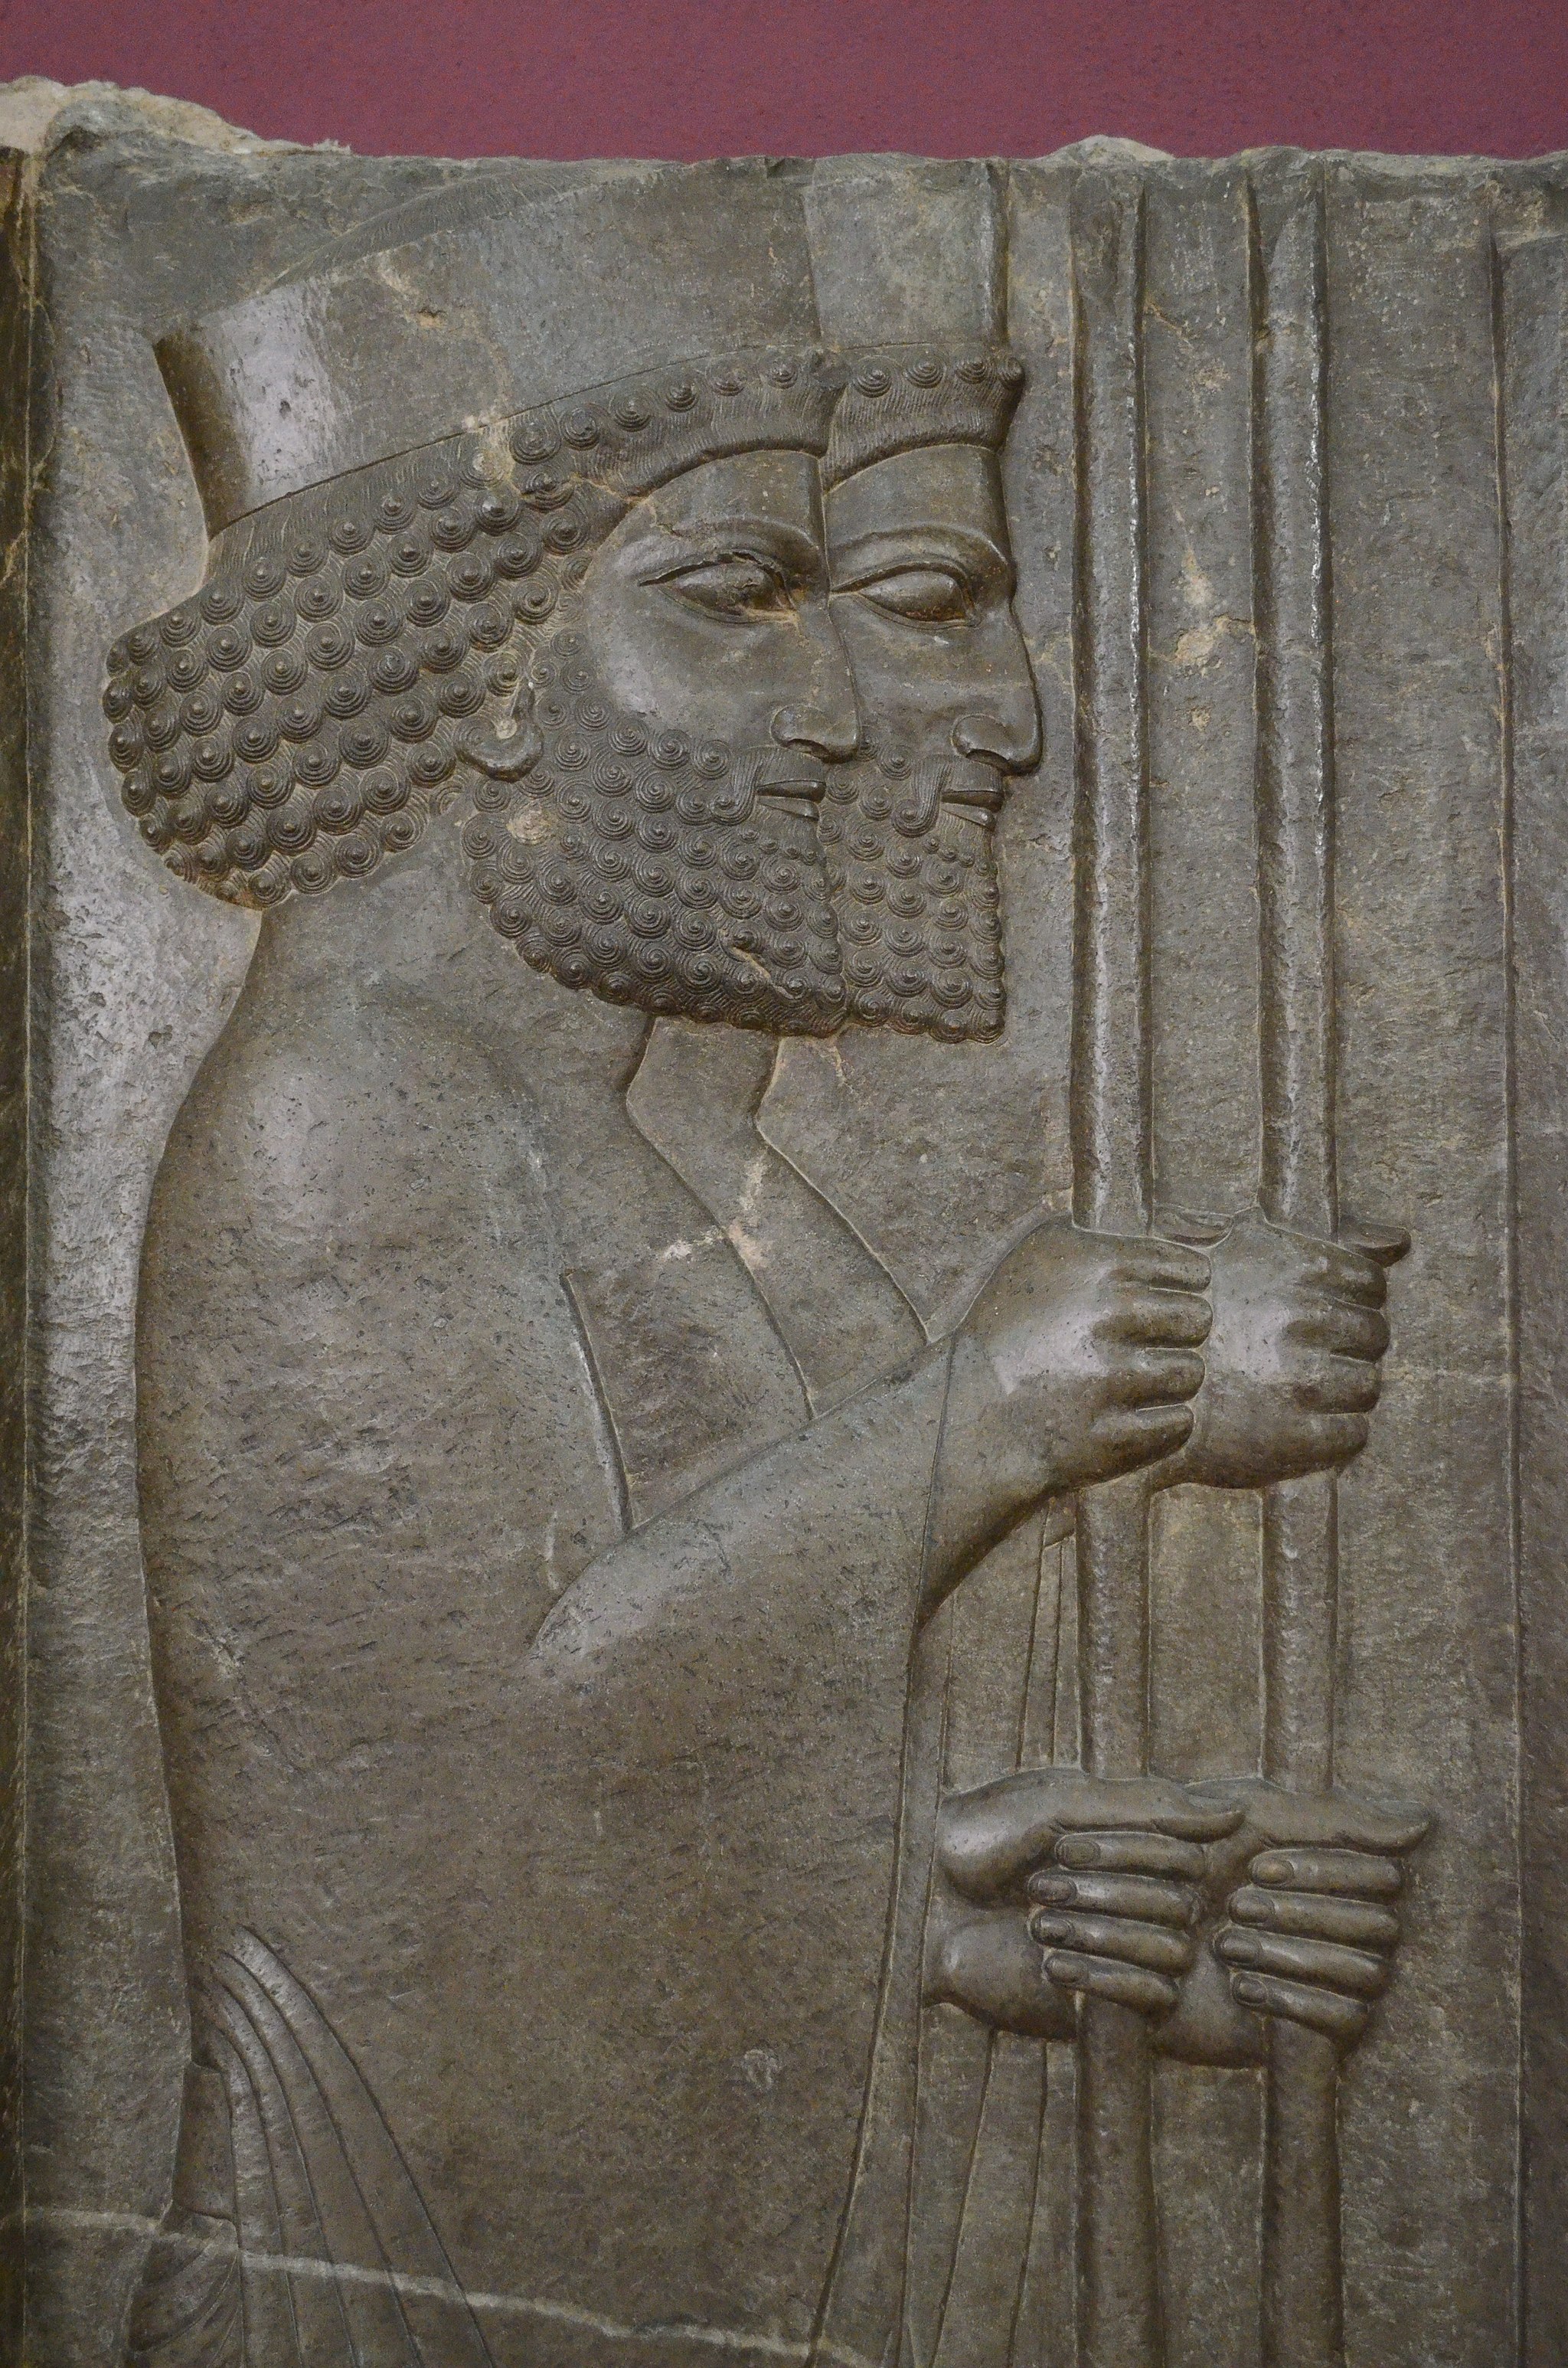
Title: National Museum of Iran Darafsh (835)
Description: National Museum of Iran
Date: 2015-06-17 14:26:03
Categories: GFDL, License migration redundant, Self-published work, Photos by Darafsh Kaviyani, Audience scene of Darius (or Xerxes I)